Lord John Stewart

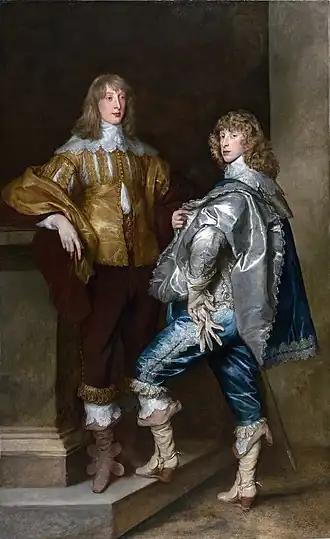
Lord John Stewart (left), pictured with his younger brother Lord Bernard Stewart (1623-1645). "Lord John Stuart and his Brother, Lord Bernard Stuart", c. 1638, by Sir Anthony van Dyck, National Gallery

Lord John Stewart (23 October 1621 – 29 March 1644) was a Scottish aristocrat who served as a Royalist commander in the English Civil War. He was one of six sons of Esmé Stewart, 3rd Duke of Lennox and his wife Katherine Clifton, 2nd Baroness Clifton, and the brother of James Stewart, 1st Duke of Richmond.